Parasite aircraft

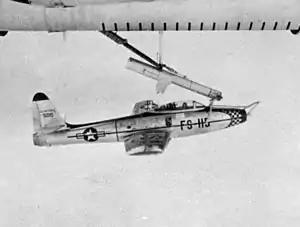
An F-84 Thunderjet hooked on a FICON trapeze beneath its mother ship

A parasite aircraft is a component of a composite aircraft which is carried aloft and air launched by a larger carrier aircraft or mother ship to support the primary mission of the carrier. The carrier craft may or may not be able to later recover the parasite during flight.